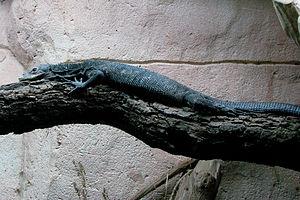
Varan noir de Beccari (Varanus beccarii), zoo d'Amnéville.
Le Varan noir, Varanus beccarii, est une espèce de sauriens de la famille des Varanidae.